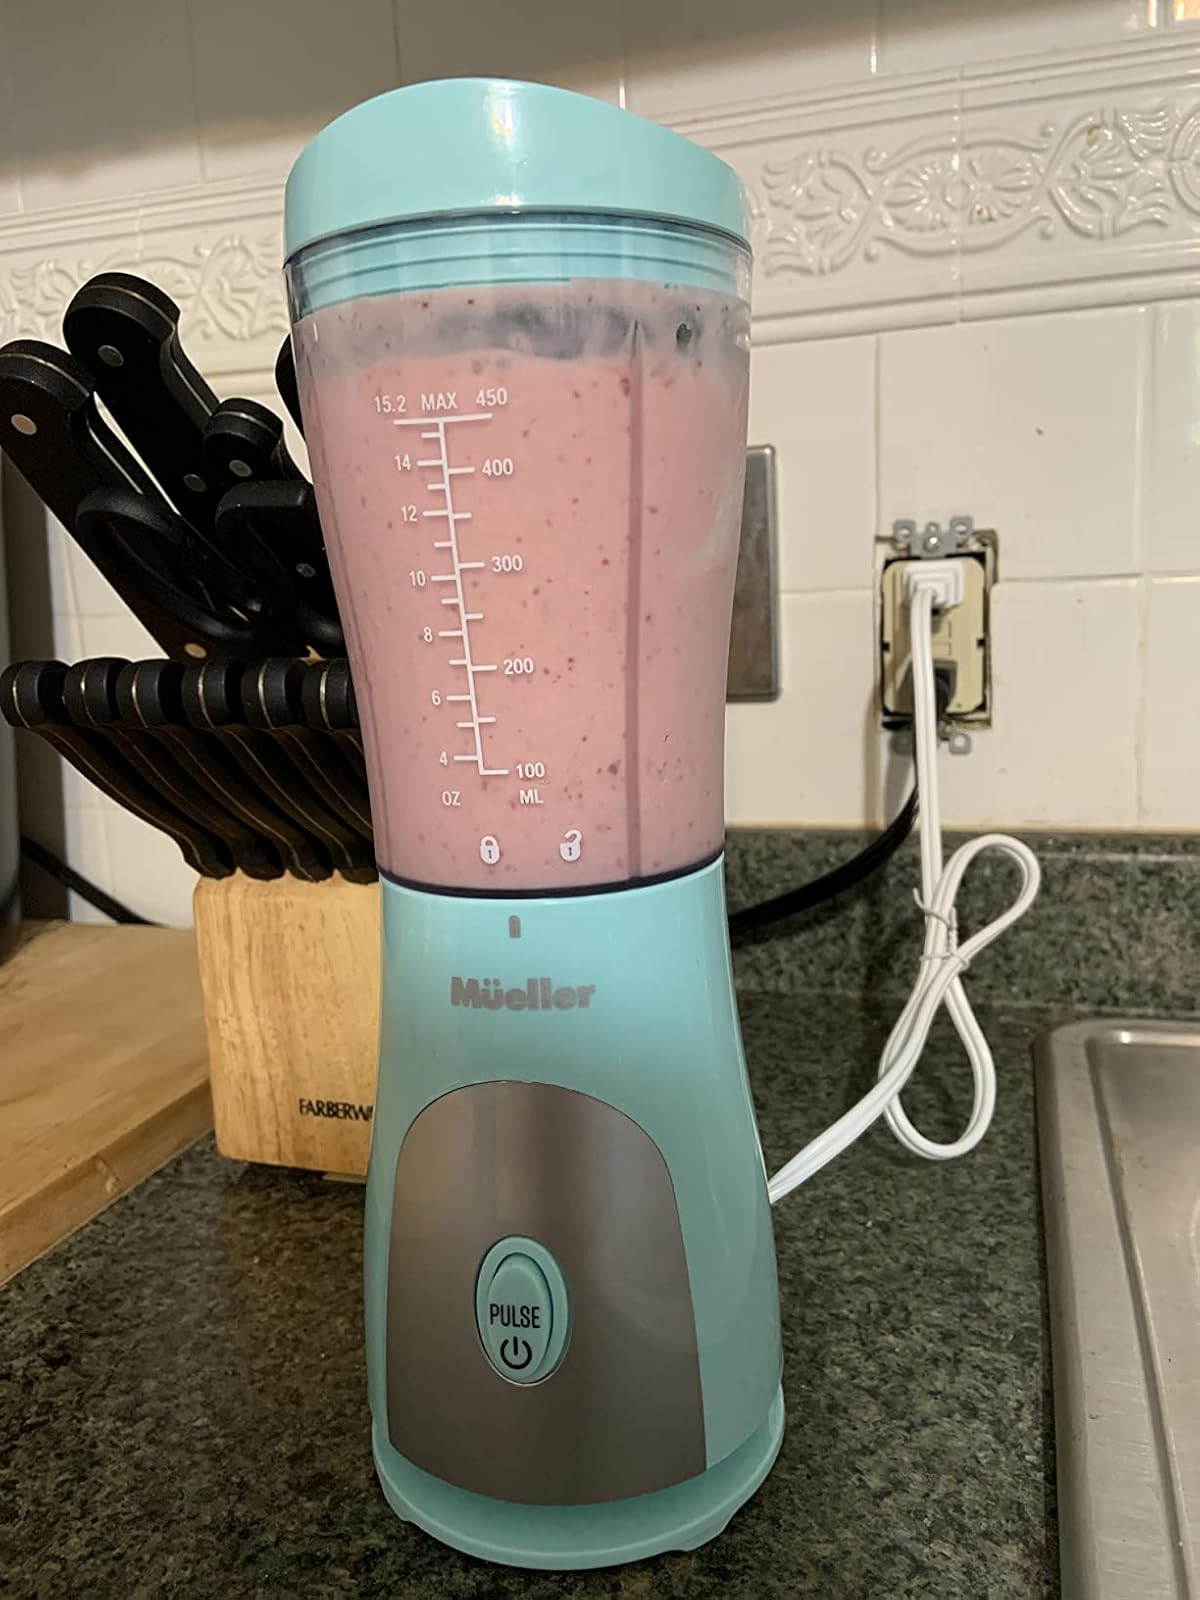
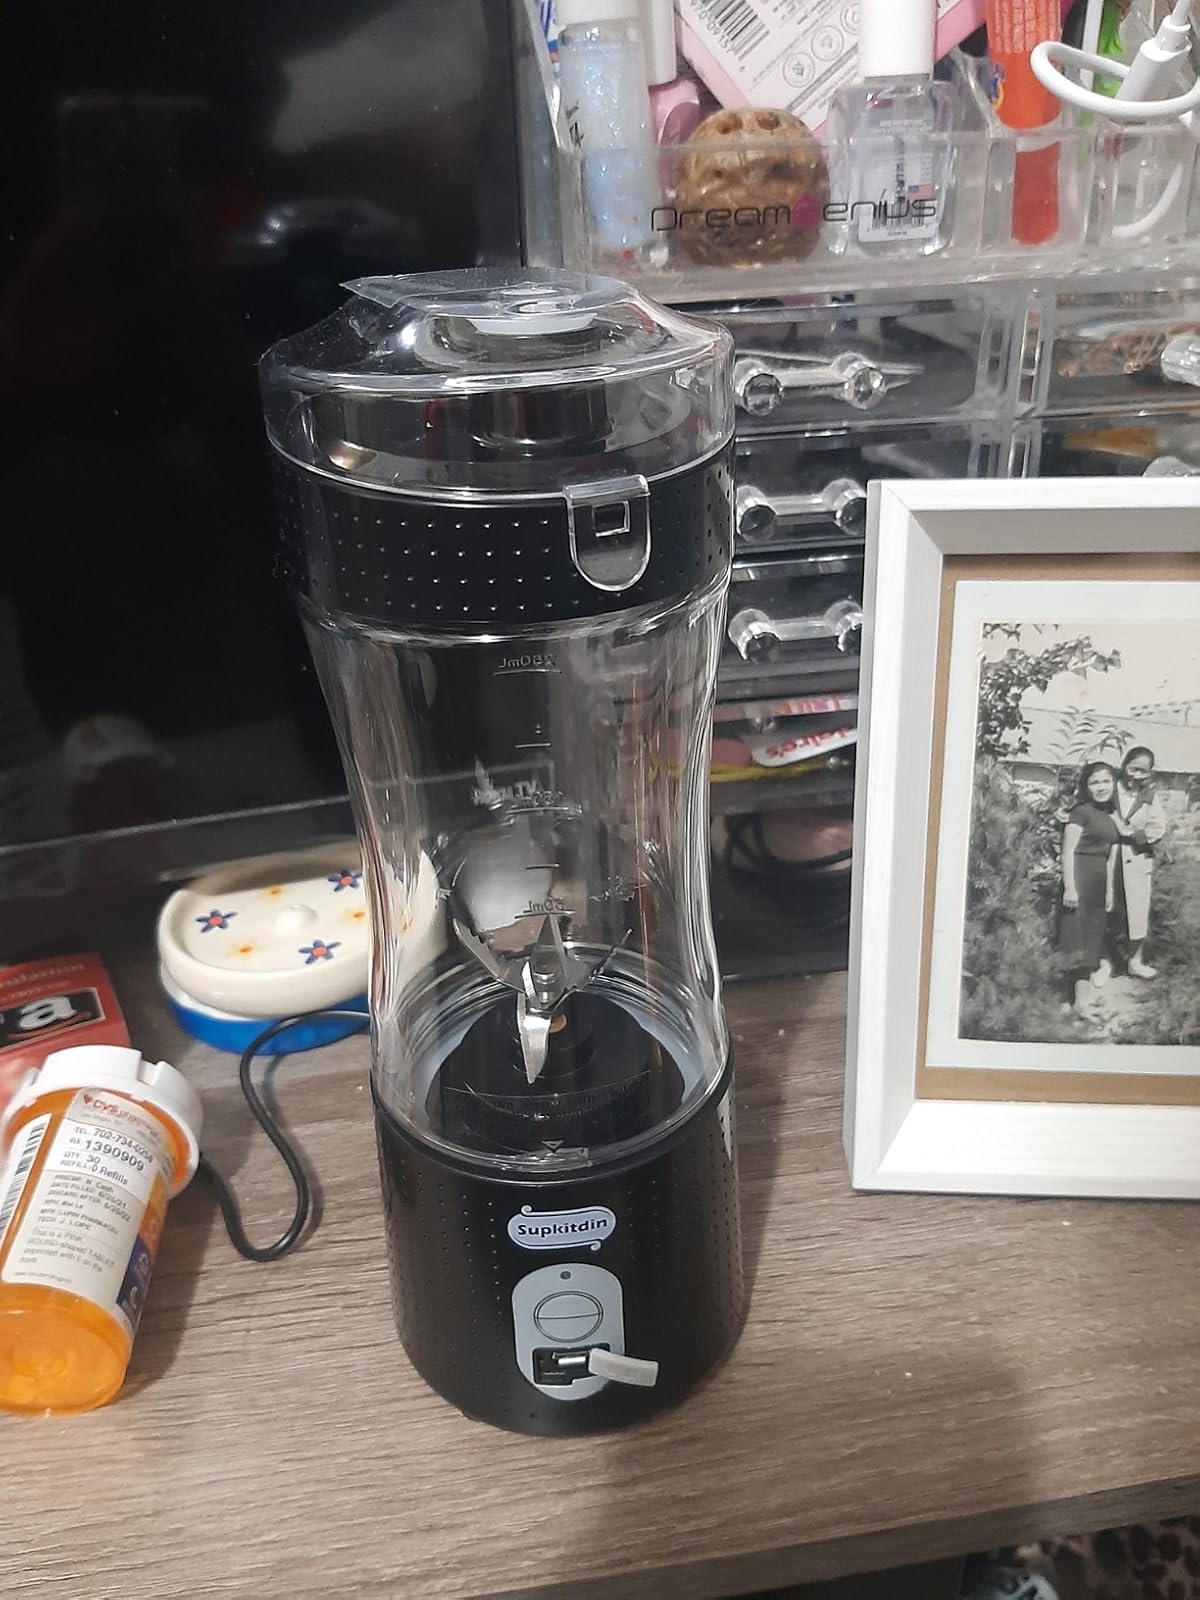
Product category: items_blender
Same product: no